Diamonds from Sierra Leone

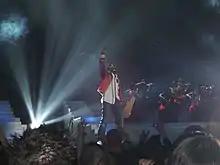
West performing the song at the 2006 Brit Awards

West performed the song live on the fourth episode of "Wild 'n Out" in 2005, while he performed it at Abbey Road Studios in London on September 21, for his first live album "Late Orchestration" (2006). The rapper performed a medley of the song, "Touch the Sky", and fellow "Late Registration" track "Gold Digger" at the 2006 Brit Awards, marking his first performance at the ceremony. While performing, he was supported by 77 dancers that were spray-painted gold. West performed "Diamonds from Sierra Leone" as the opener to his set at the 2006 Coachella Festival, where he wore a T-shirt in tribute to American trumpeter Miles Davis. On July 1, 2007, West performed the song at 8:56 p.m. as the last number of his set for part 3 of Princess Diana memorial event Concert for Diana at Wembley Stadium, London, a week before he delivered a performance of it for the Live Earth concert at Giants Stadium in East Rutherford, New Jersey. West quickly made his way to the stage at the Edinburgh Corn Exchange for T on the Fringe 2007 while the sample of "Diamonds Are Forever" on "Diamonds from Sierra Leone" played, before he performed the song. The performance saw him accompanied by a full-sized harp and a large group of tall violinists that wore golden ball gowns, and was reacted to positively by the crowd.